Gerard Krefft

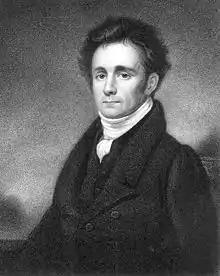
Prof. Robert Jameson (c.1847).

Krefft's professional career, his museum curatorship, his interactions with the Anglo-Australian trustees of the Australian Museum, and his professional endeavours to disseminate the latest scientific understandings to the people of New South Wales in the mid-1800s coincided with an entirely new awareness of the world, derived from the abundance of ongoing scientific advances, technological innovations, geological discoveries, and colonial explorations, and the emerging rational skepticism, expressed by Bishop John Colenso (Colenso, 1862, 1865, 1971, 1873, 1879) and others, about the objective veracity of specific Christian scriptures (e.g., Noah's Ark, the Deluge, the Crossing of the Red Sea, the Exodus, etc.), along with the concomitant challenges to the heretofore accepted theology, tenets of faith, and established religious practices.